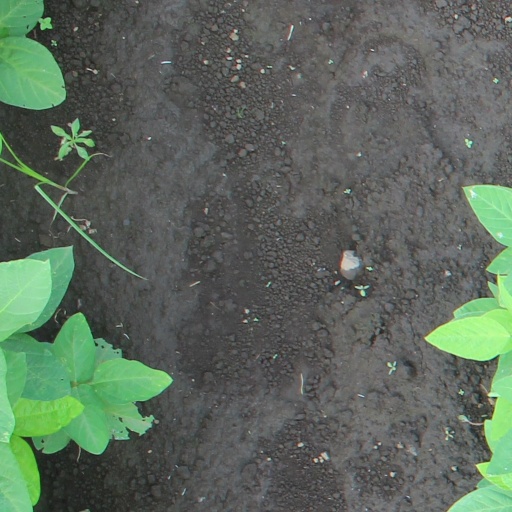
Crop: soybean